Farmington, Arkansas

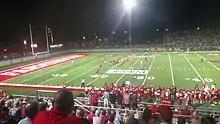
Farmington High School takes on Prairie Grove in the annual "Battle for 62" rivalry game, the first home game played in Cardinals Stadium

Farmington School District provides elementary and secondary to students in most areas. Farmington's comprehensive high school is Farmington Career Academies, more popularly referred to as Farmington Highschool. The mascot is the cardinal and their team colors are scarlet red and white.